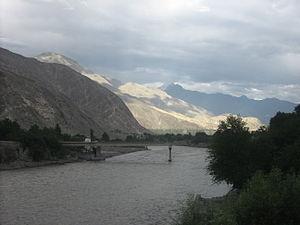
La rivière Gilgit est un affluent de l'Indus qui se situe dans le nord du Cachemire au Pakistan.